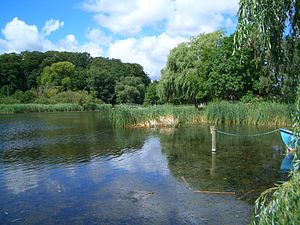
Søndersø (Maribosøerne)
Søndersø er Lollands største sø. Søens areal er 8,52 km² med et vandvolumen på 14.240.000 m³. Gennemsnitsdybden i søen er 1,7 m med en maksimumsdybde på 5,0 m.